Grand Theft Auto: San Andreas

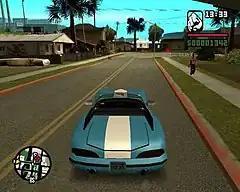
The game is played from a third-person view and its open world can be navigated using cars and other vehicles.

"Grand Theft Auto: San Andreas" is an action-adventure game played from a third-person view. In the game, players control criminal Carl "CJ" Johnson and complete missions—linear scenarios with set objectives—to progress through the story. Outside of missions, players can freely roam the game's open world and complete optional side missions. A multiplayer mode allows two players to roam the world. The fictional state of San Andreas, which makes up the open world, comprises three metropolitan cities: Los Santos, San Fierro, and Las Venturas. The cities are unlocked as the story progresses; airports allow teleportation between each city using fast travel. Scattered throughout the map, safehouses can be purchased to save the game and store vehicles.